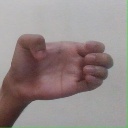
अक्षर: ख